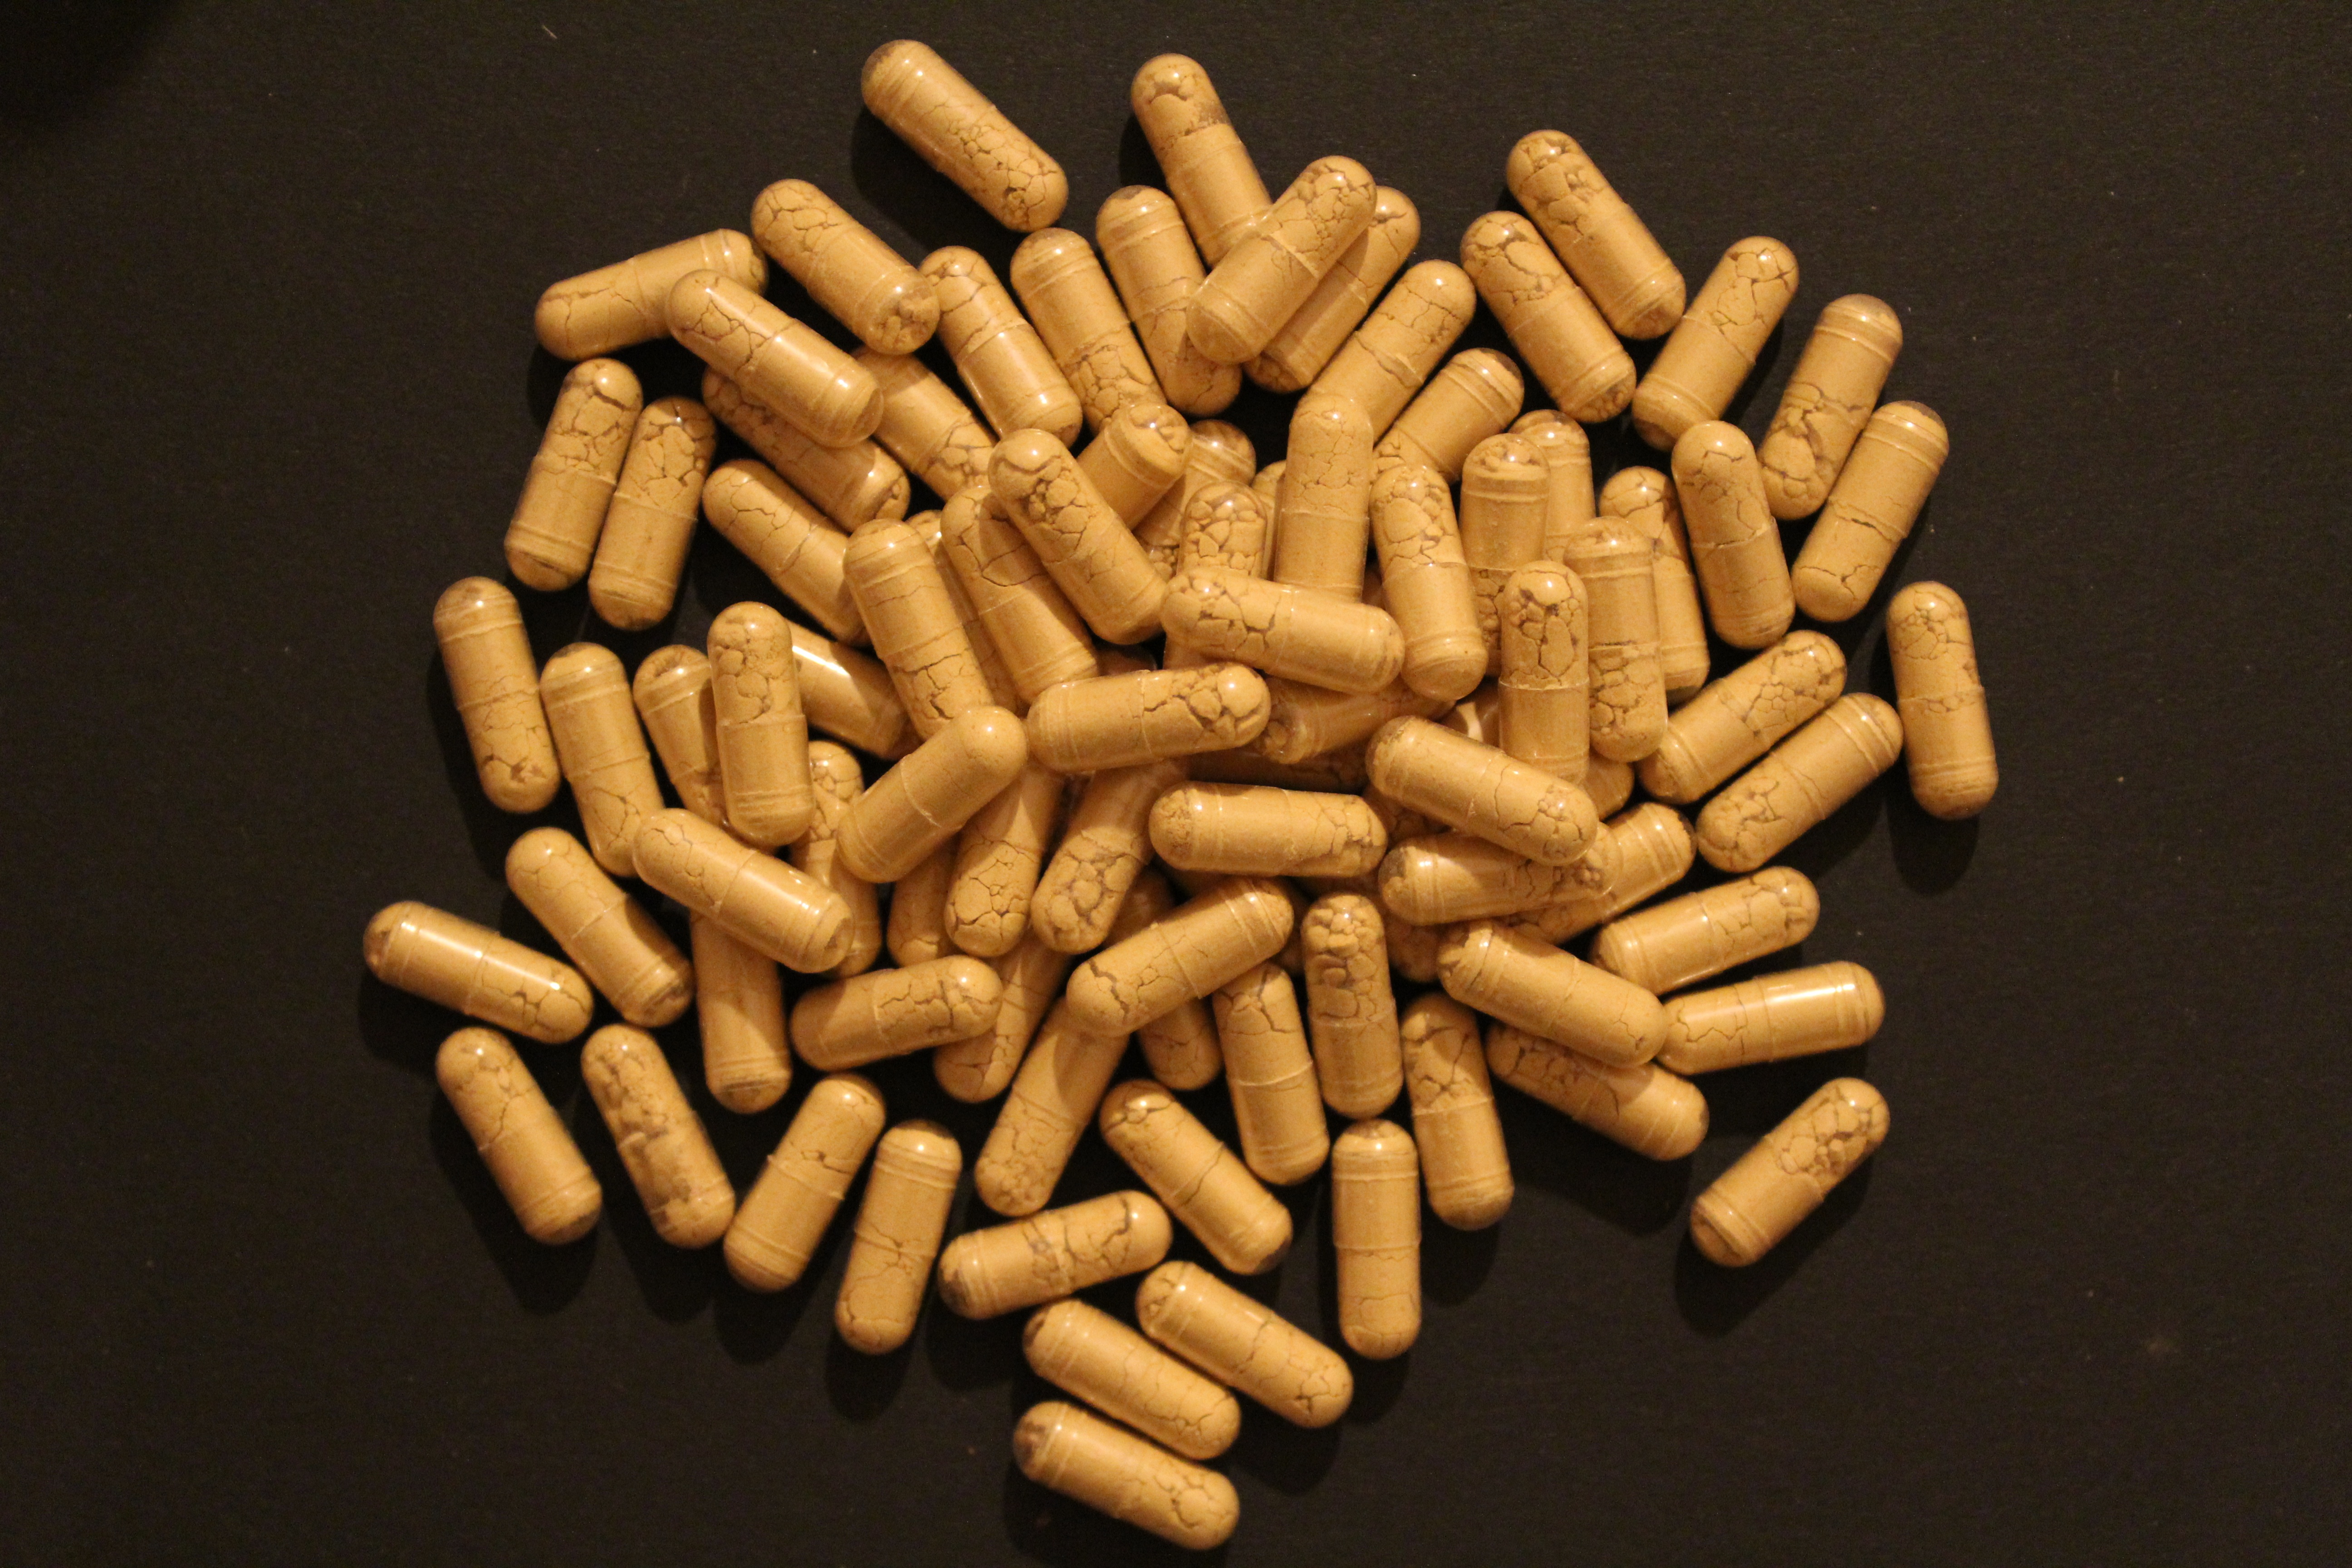
food, powder, material, capsule, pills, ginger, bless you, tablets, medical, nutrient additives, dietary supplements, grass family